Flat-chested kitten syndrome

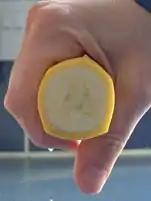
Banana used to demonstrate FCKS shape

Determining whether a kitten has FCKS or not can be difficult with only text descriptions: a mild case of FCKS causes the thorax to feel similar to the shape of a banana when held curve downward. The ribcage is not fixed in position, and the most noticeable effect in mild cases is the ridge along the side of the ribcage.